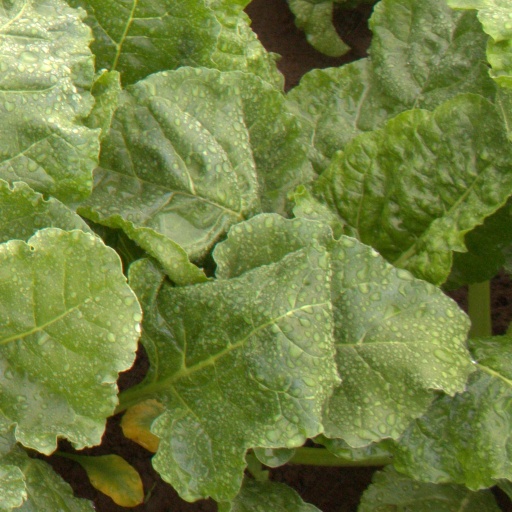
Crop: sugar beet